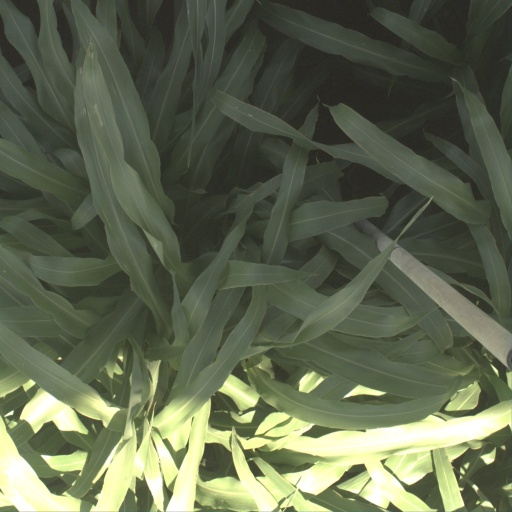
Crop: sorghum